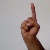
The image shows a hand gesture representing the letter 'D' in Indian Sign Language.